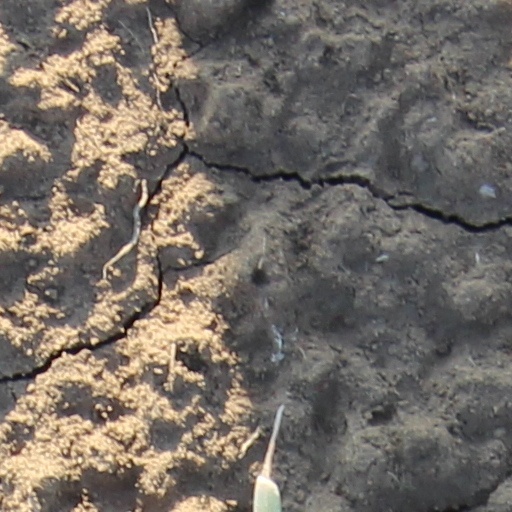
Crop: wheat